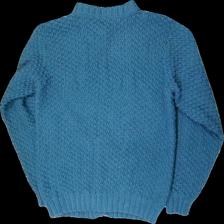
View: back
Type: Sweater
Category: Ladies
Brand: Missing
Colors: Blue
Material: 50% cotton, 50% wool
Cut: Regular
Season: Winter
Price range: 100-150
Recommended usage: Reuse
Comment: homemade